Andreas Karaczay

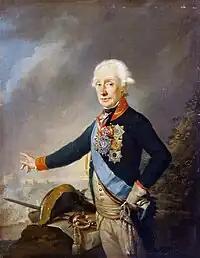
Alexander Suvorov was a friend of Karaczay.

After the Austro-Turkish War, Karaczay lived in Lviv (Lemberg). However, when the War of the First Coalition broke out, he transferred to the Army of the Rhine. He fought at Schwegenheim and later at Schifferstadt on 23 May 1794 alongside allied Prussian and Bavarian troops. He also led his soldiers in skirmishes at Weingarten (near Speyer) on 1 August, at Epstein on 29 August, and at Frankenthal on 3 October, and Ilochspier on 20 November 1794. He fought at Kaiserslautern, most likely in the Raid on Kaiserslautern on 17–20 September 1794 which was led by Wilhelm von Wartensleben and included the "Vecsey" Hussars Nr. 34, "Waldeck" Dragoons Nr. 6, "Diedrich" and "Weidenfeld" Grenadier Battalions, "De Vins" Infantry Regiment Nr. 37, Serbian Freikorps, and Gyulai Freikorps.